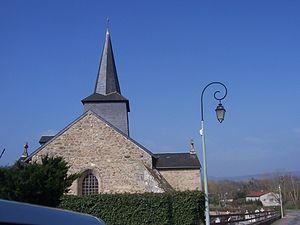
Eglise de Brion
Brion est une commune française située dans le département de Saône-et-Loire en région Bourgogne-Franche-Comté.